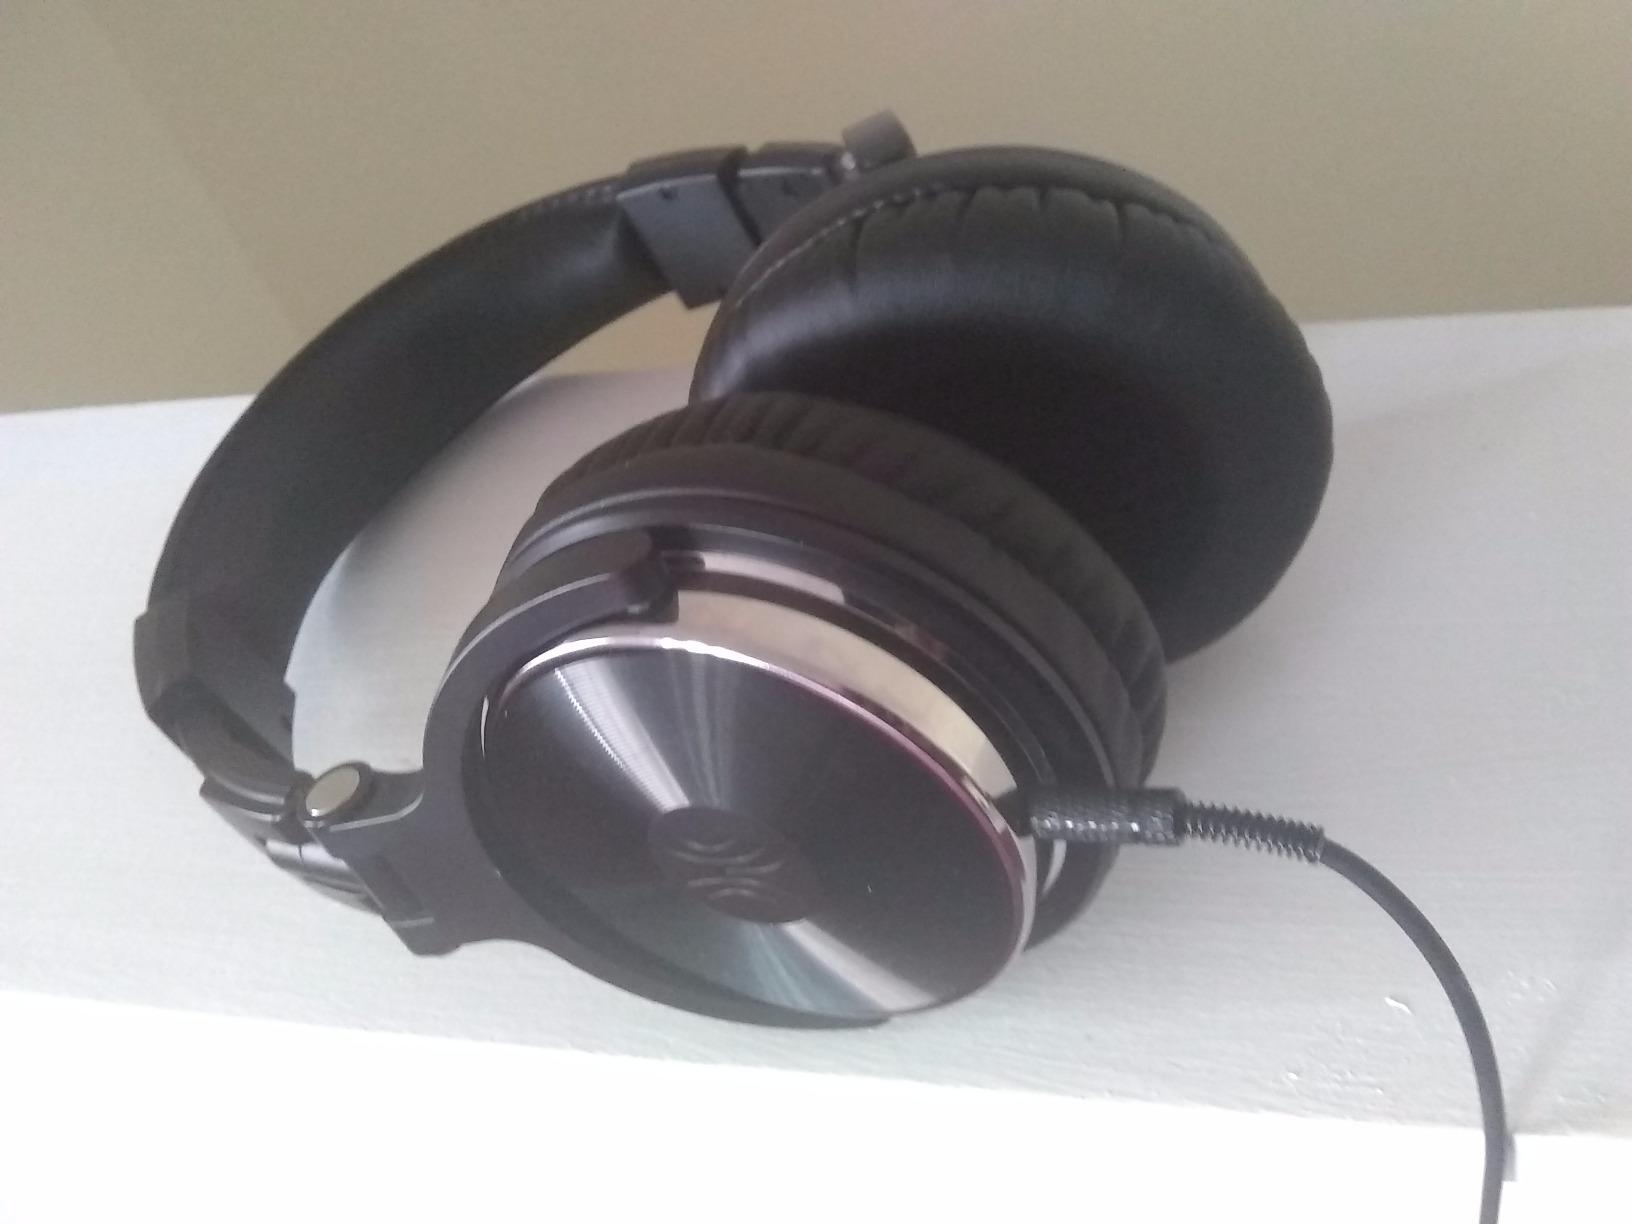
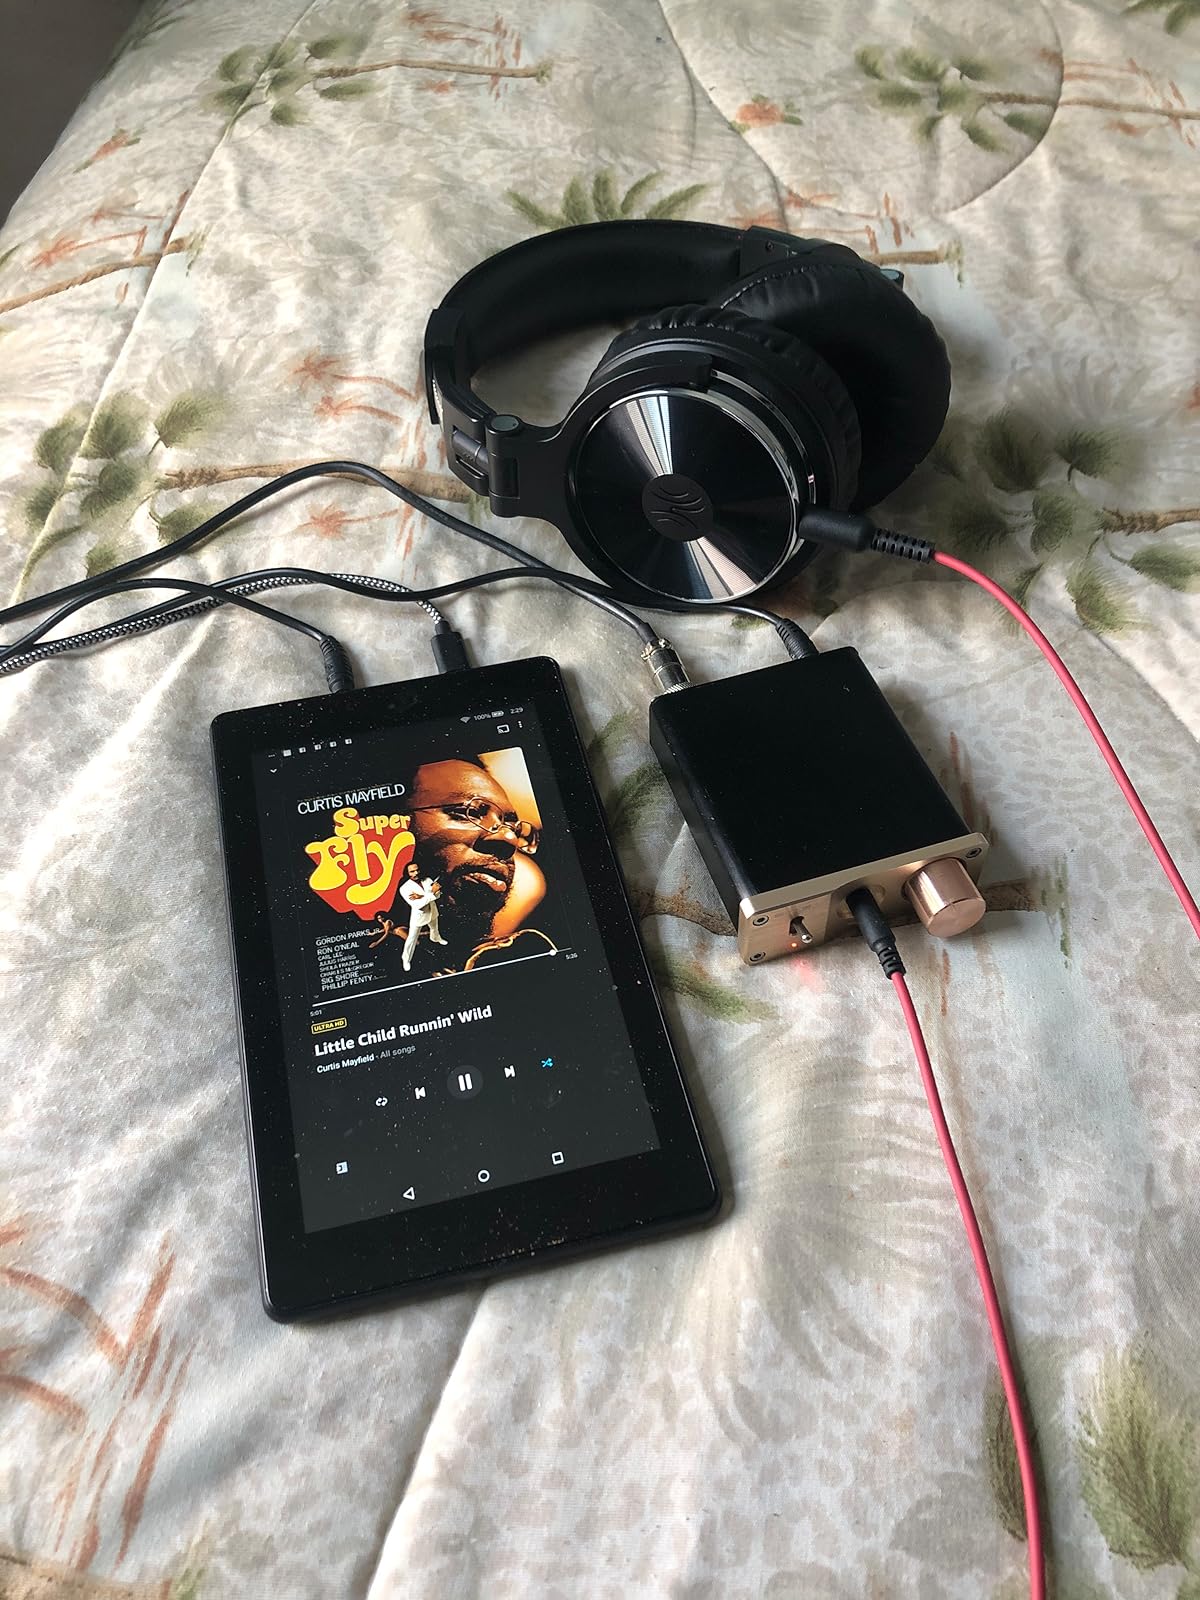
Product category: headphones
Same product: yes